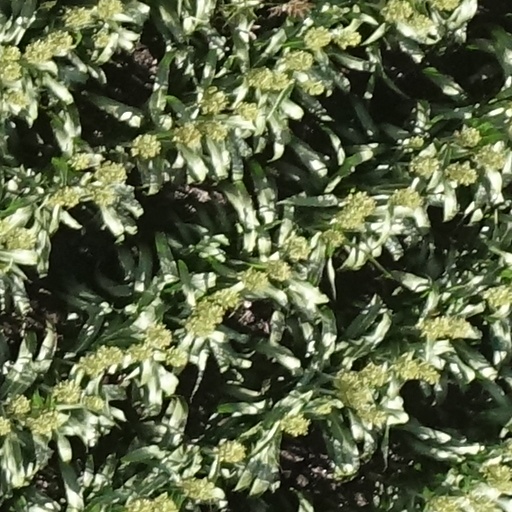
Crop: sorghum